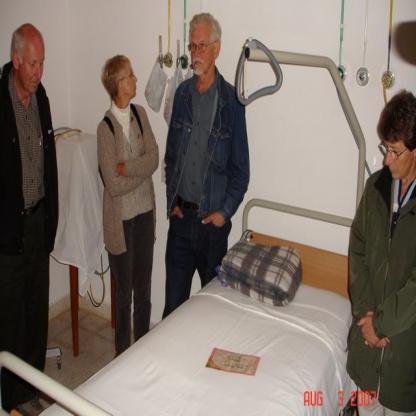
Scene: Indoor